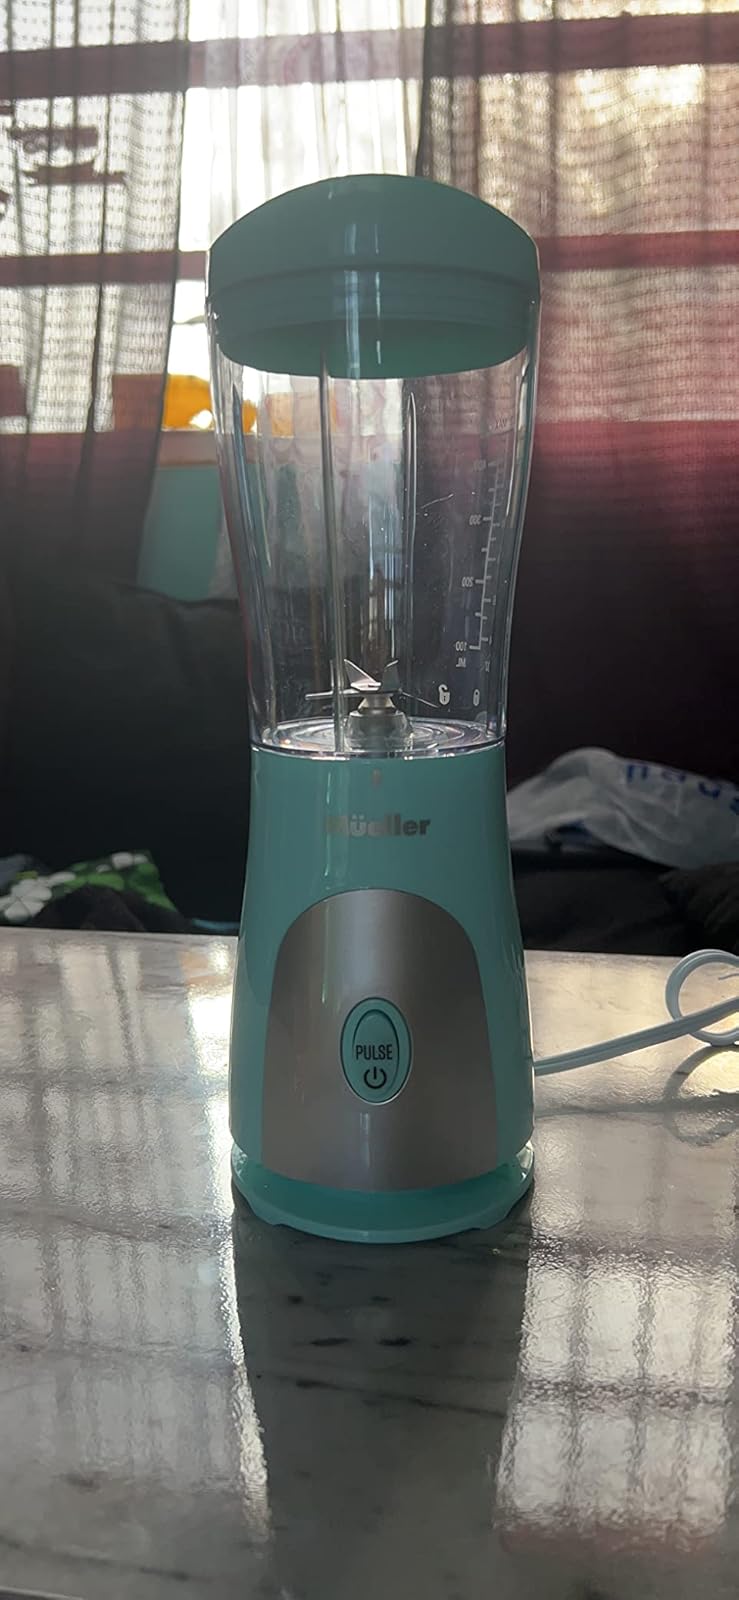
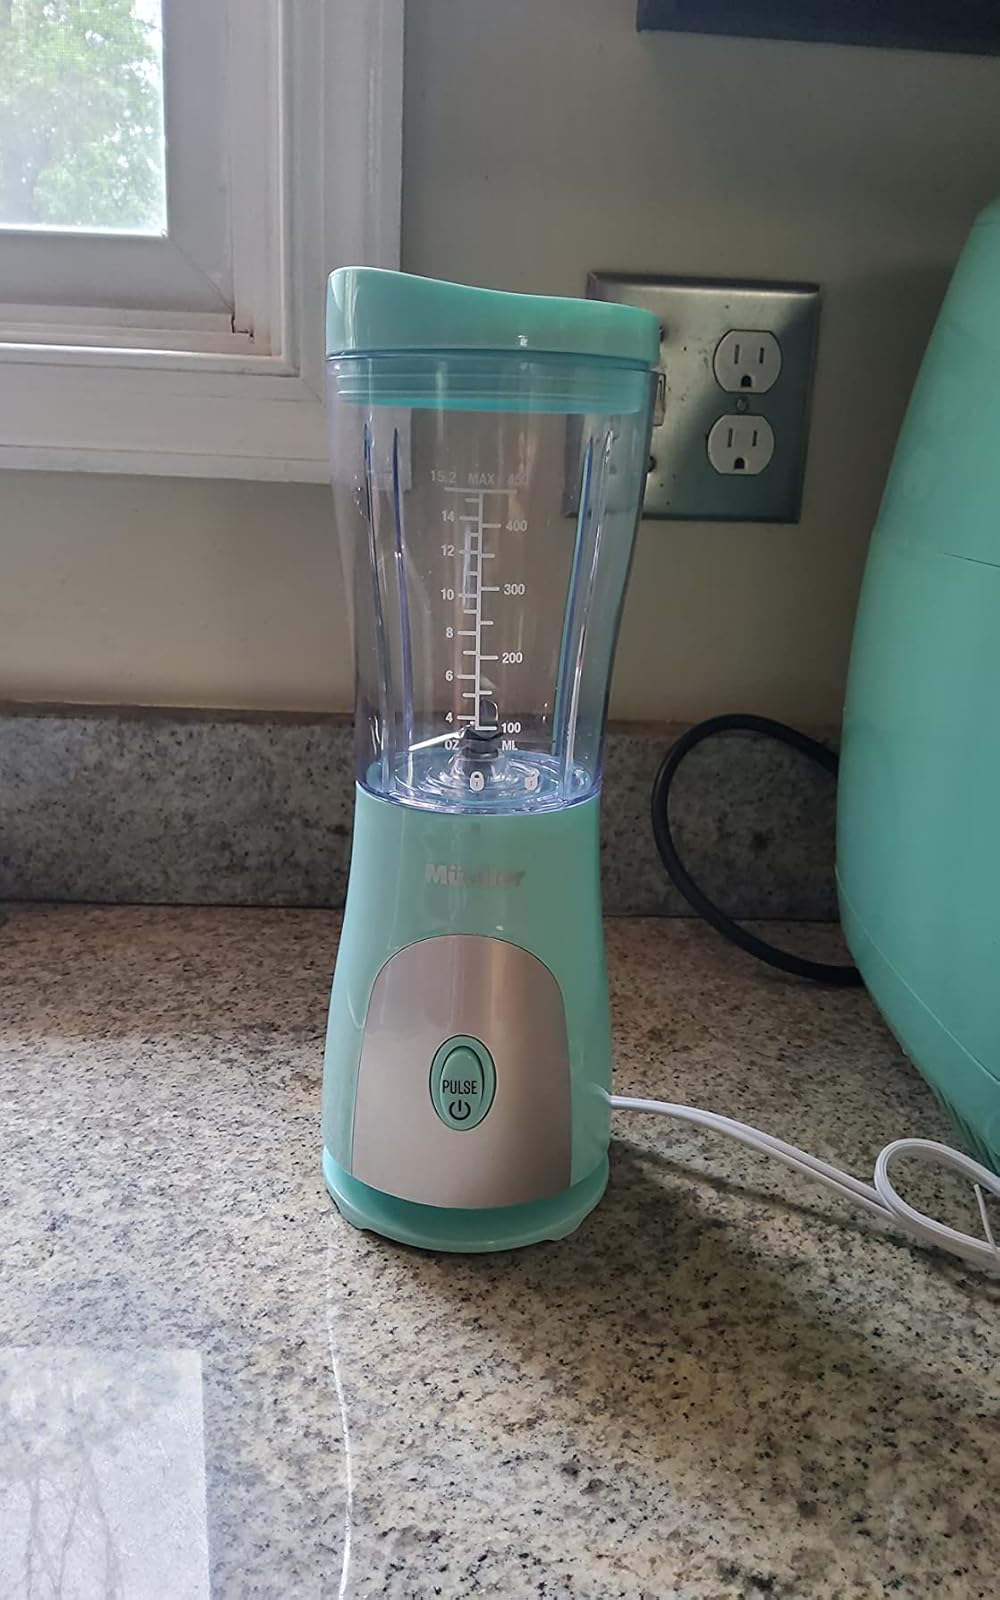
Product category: items_blender
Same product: yes